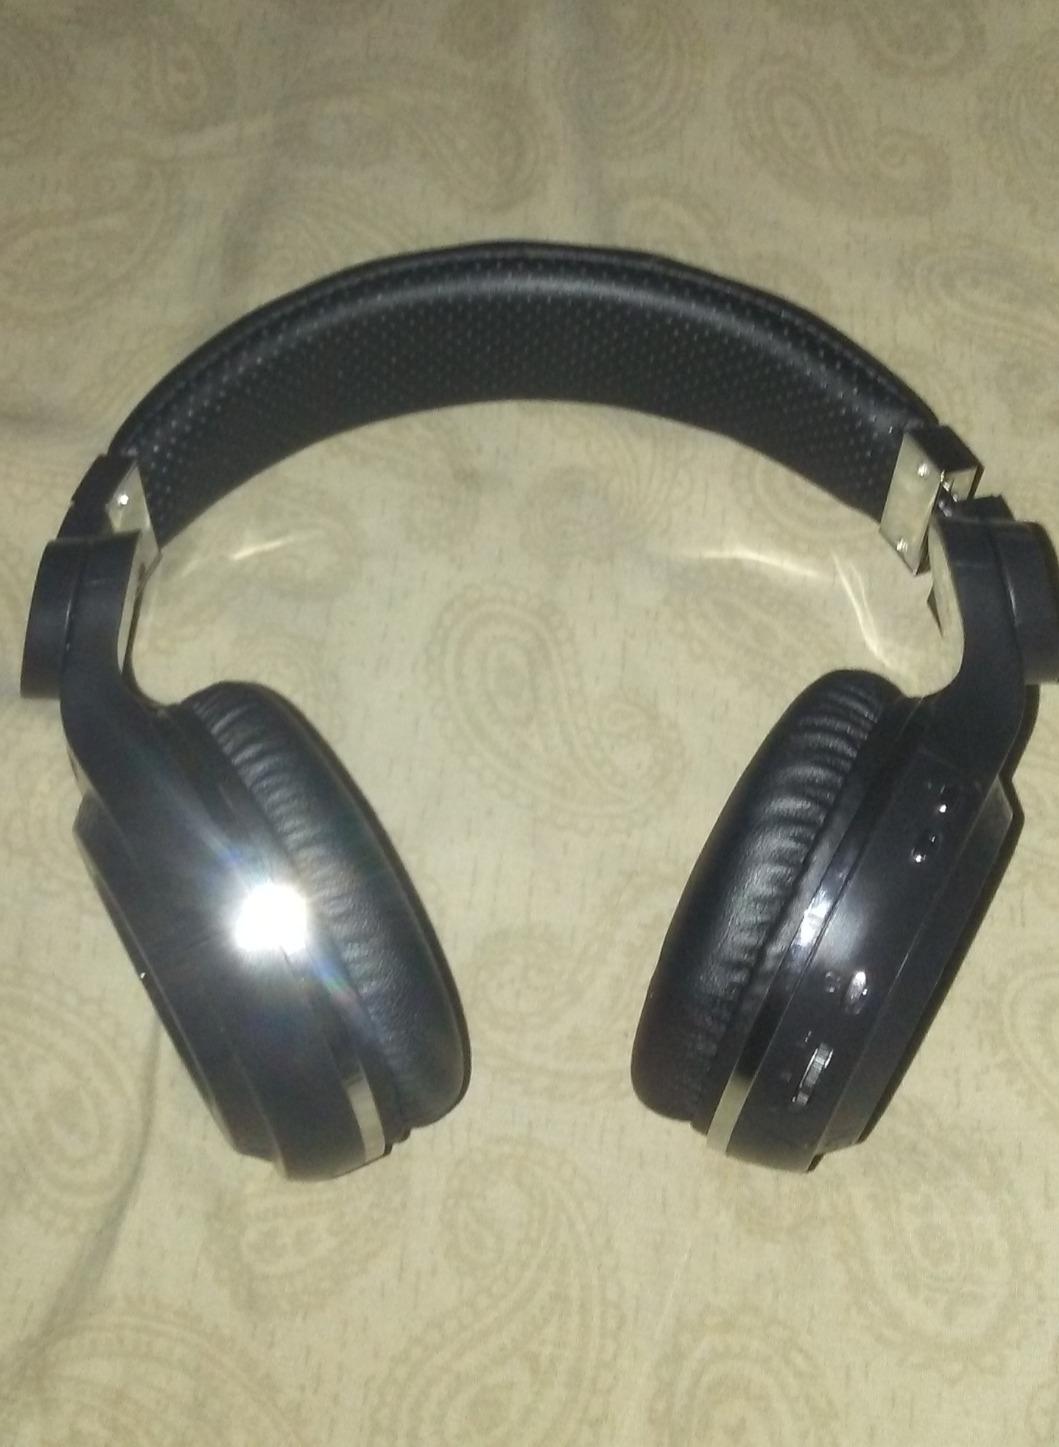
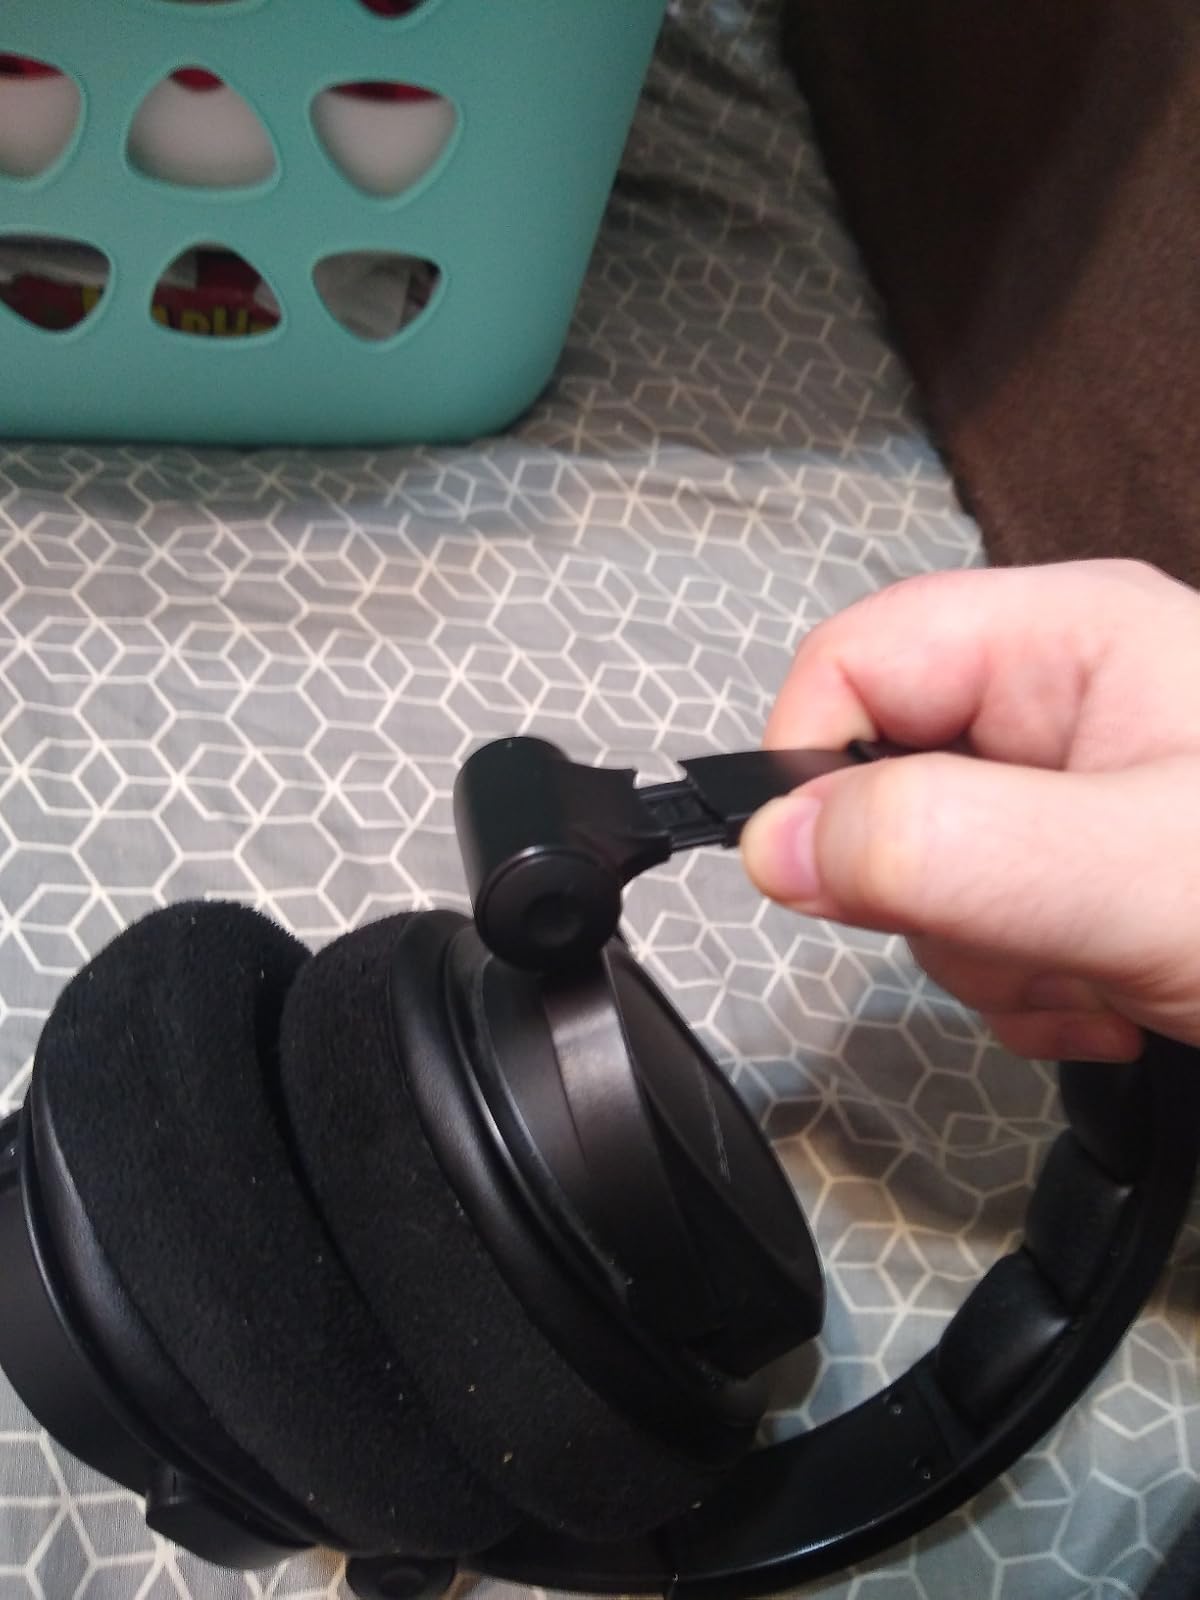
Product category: headphones
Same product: no